Casey Hampton

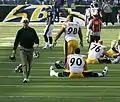
Hampton warming up with the Steelers in November 2006

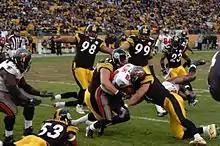
Hampton (98) during a game against the Tampa Bay Buccaneers in 2006

Hampton returned as the starting nose tackle in 2006 and teamed with defensive ends Aaron Smith and Brett Kiesel. He was inactive during the Steelers' Week 8 loss at the Oakland Raiders after injuring his hamstring the previous week. In Week 8, he collected a season-high six combined tackles and deflected a pass during a 38–31 win against the New Orleans Saints. On December 19, 2006, Hampton was named to the 2007 Pro Bowl. He completed the season with 40 combined tackles (25 solo) and a pass deflection in 15 games and 15 starts.